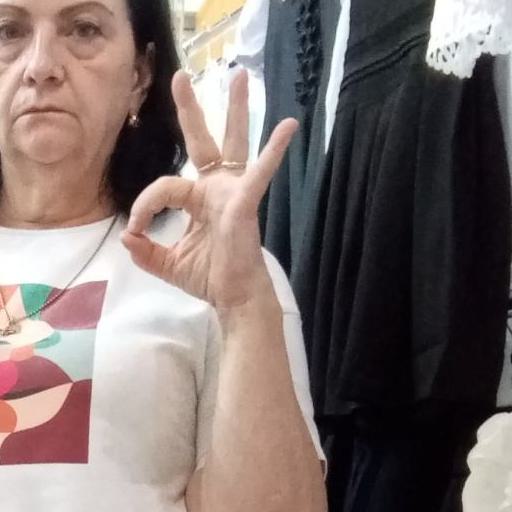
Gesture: ok